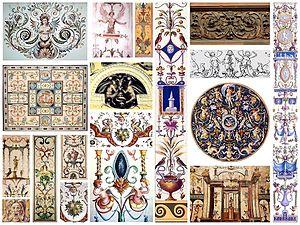
Grotesques de la Renaissance: collection avec des motifs et arrangements variés
Mariano Akerman est un peintre et un historien d’art. Né à Buenos Aires, en Argentine, en 1963, Mariano Akerman a étudié à l’École d’Architecture de l’Université de Belgrano et y a validé sa formation en 1987 avec un projet sur les limites et l’espace en architecture moderne.
L'Art grotesque comprend des motifs d’ornementation peints, dessinés ou sculptés reproduisant des sujets de caractères bizarres ou formant des enroulements de feuillages en guise de colonnes dans l’entrelacement desquels apparaissent des figures extravagantes comme les mascarons, des personnages ou des animaux fantastiques ; cet ensemble porte le nom d'architecture illusionniste.